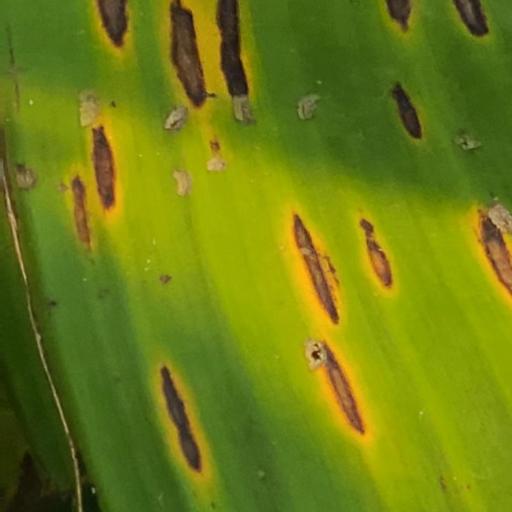
Label: yellow_sigatoka